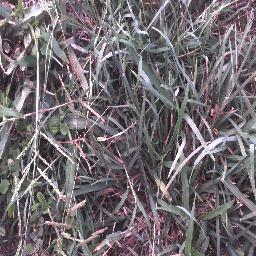
Label: negative